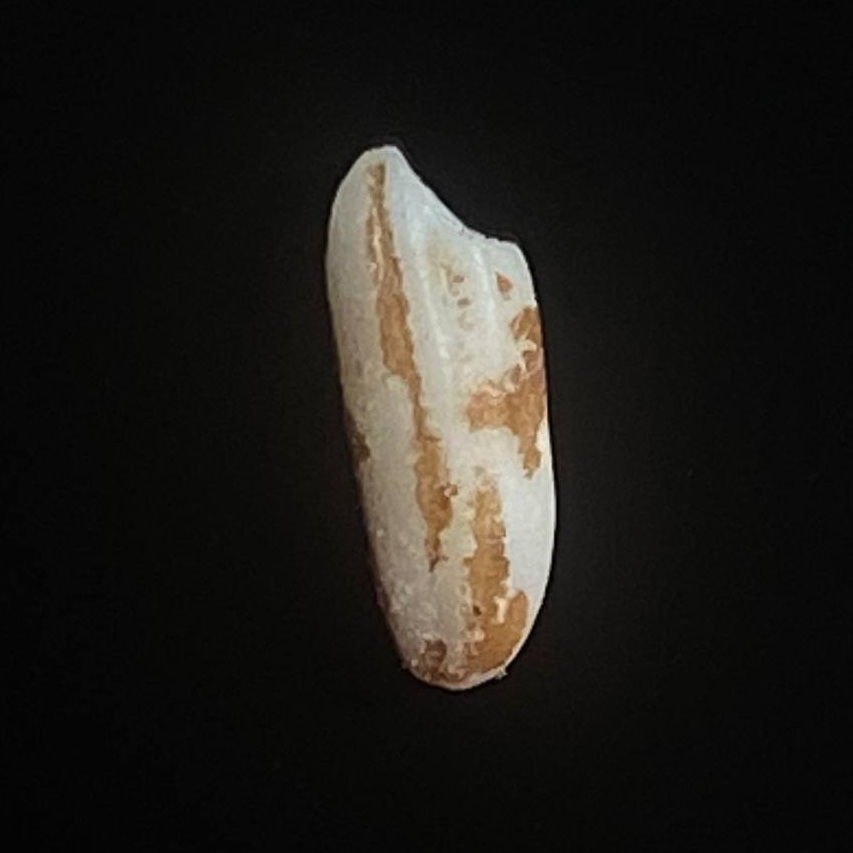
Rice variety: Lal_Binni